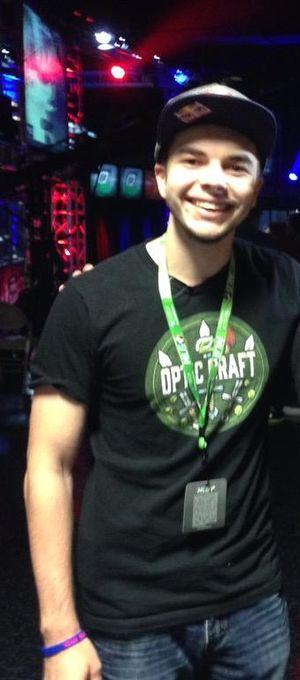
Matthew Haag, mieux connu sous son pseudonyme NaDeSHoT, est un ancien joueur professionnel américain de Call of Duty, né le 3 août 1992 à Palos Hills. Il est principalement connu pour avoir joué au sein de l'équipe OpTic Gaming.